Athenian democracy

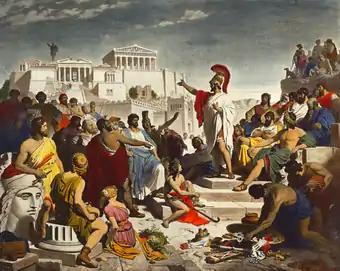
Nineteenth-century painting by Philipp Foltz depicting the Athenian politician Pericles delivering his famous funeral oration in front of the Assembly.

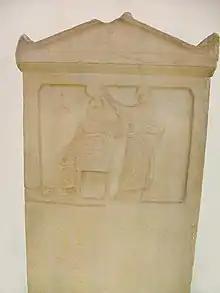
The relief representation depicts the personified Demos being crowned by Democracy. About 336 BC. Ancient Agora Museum.

Athenian democracy developed around the 6th century BC in the Greek city-state (known as a polis) of Athens, comprising the city of Athens and the surrounding territory of Attica, and focusing on supporting liberty, equality, and security. Although Athens is the most familiar of the democratic city-states in ancient Greece, it was not the only one, nor was it the first; multiple other city-states adopted similar democratic constitutions before Athens. By the late 4th century BC, as many as half of the over one thousand existing Greek cities might have been democracies. Athens practiced a political system of legislation and executive bills. Participation was open to adult, free male citizens (i.e., not a metic, woman or slave). Adult male citizens probably constituted no more than 30 percent of the total adult population.